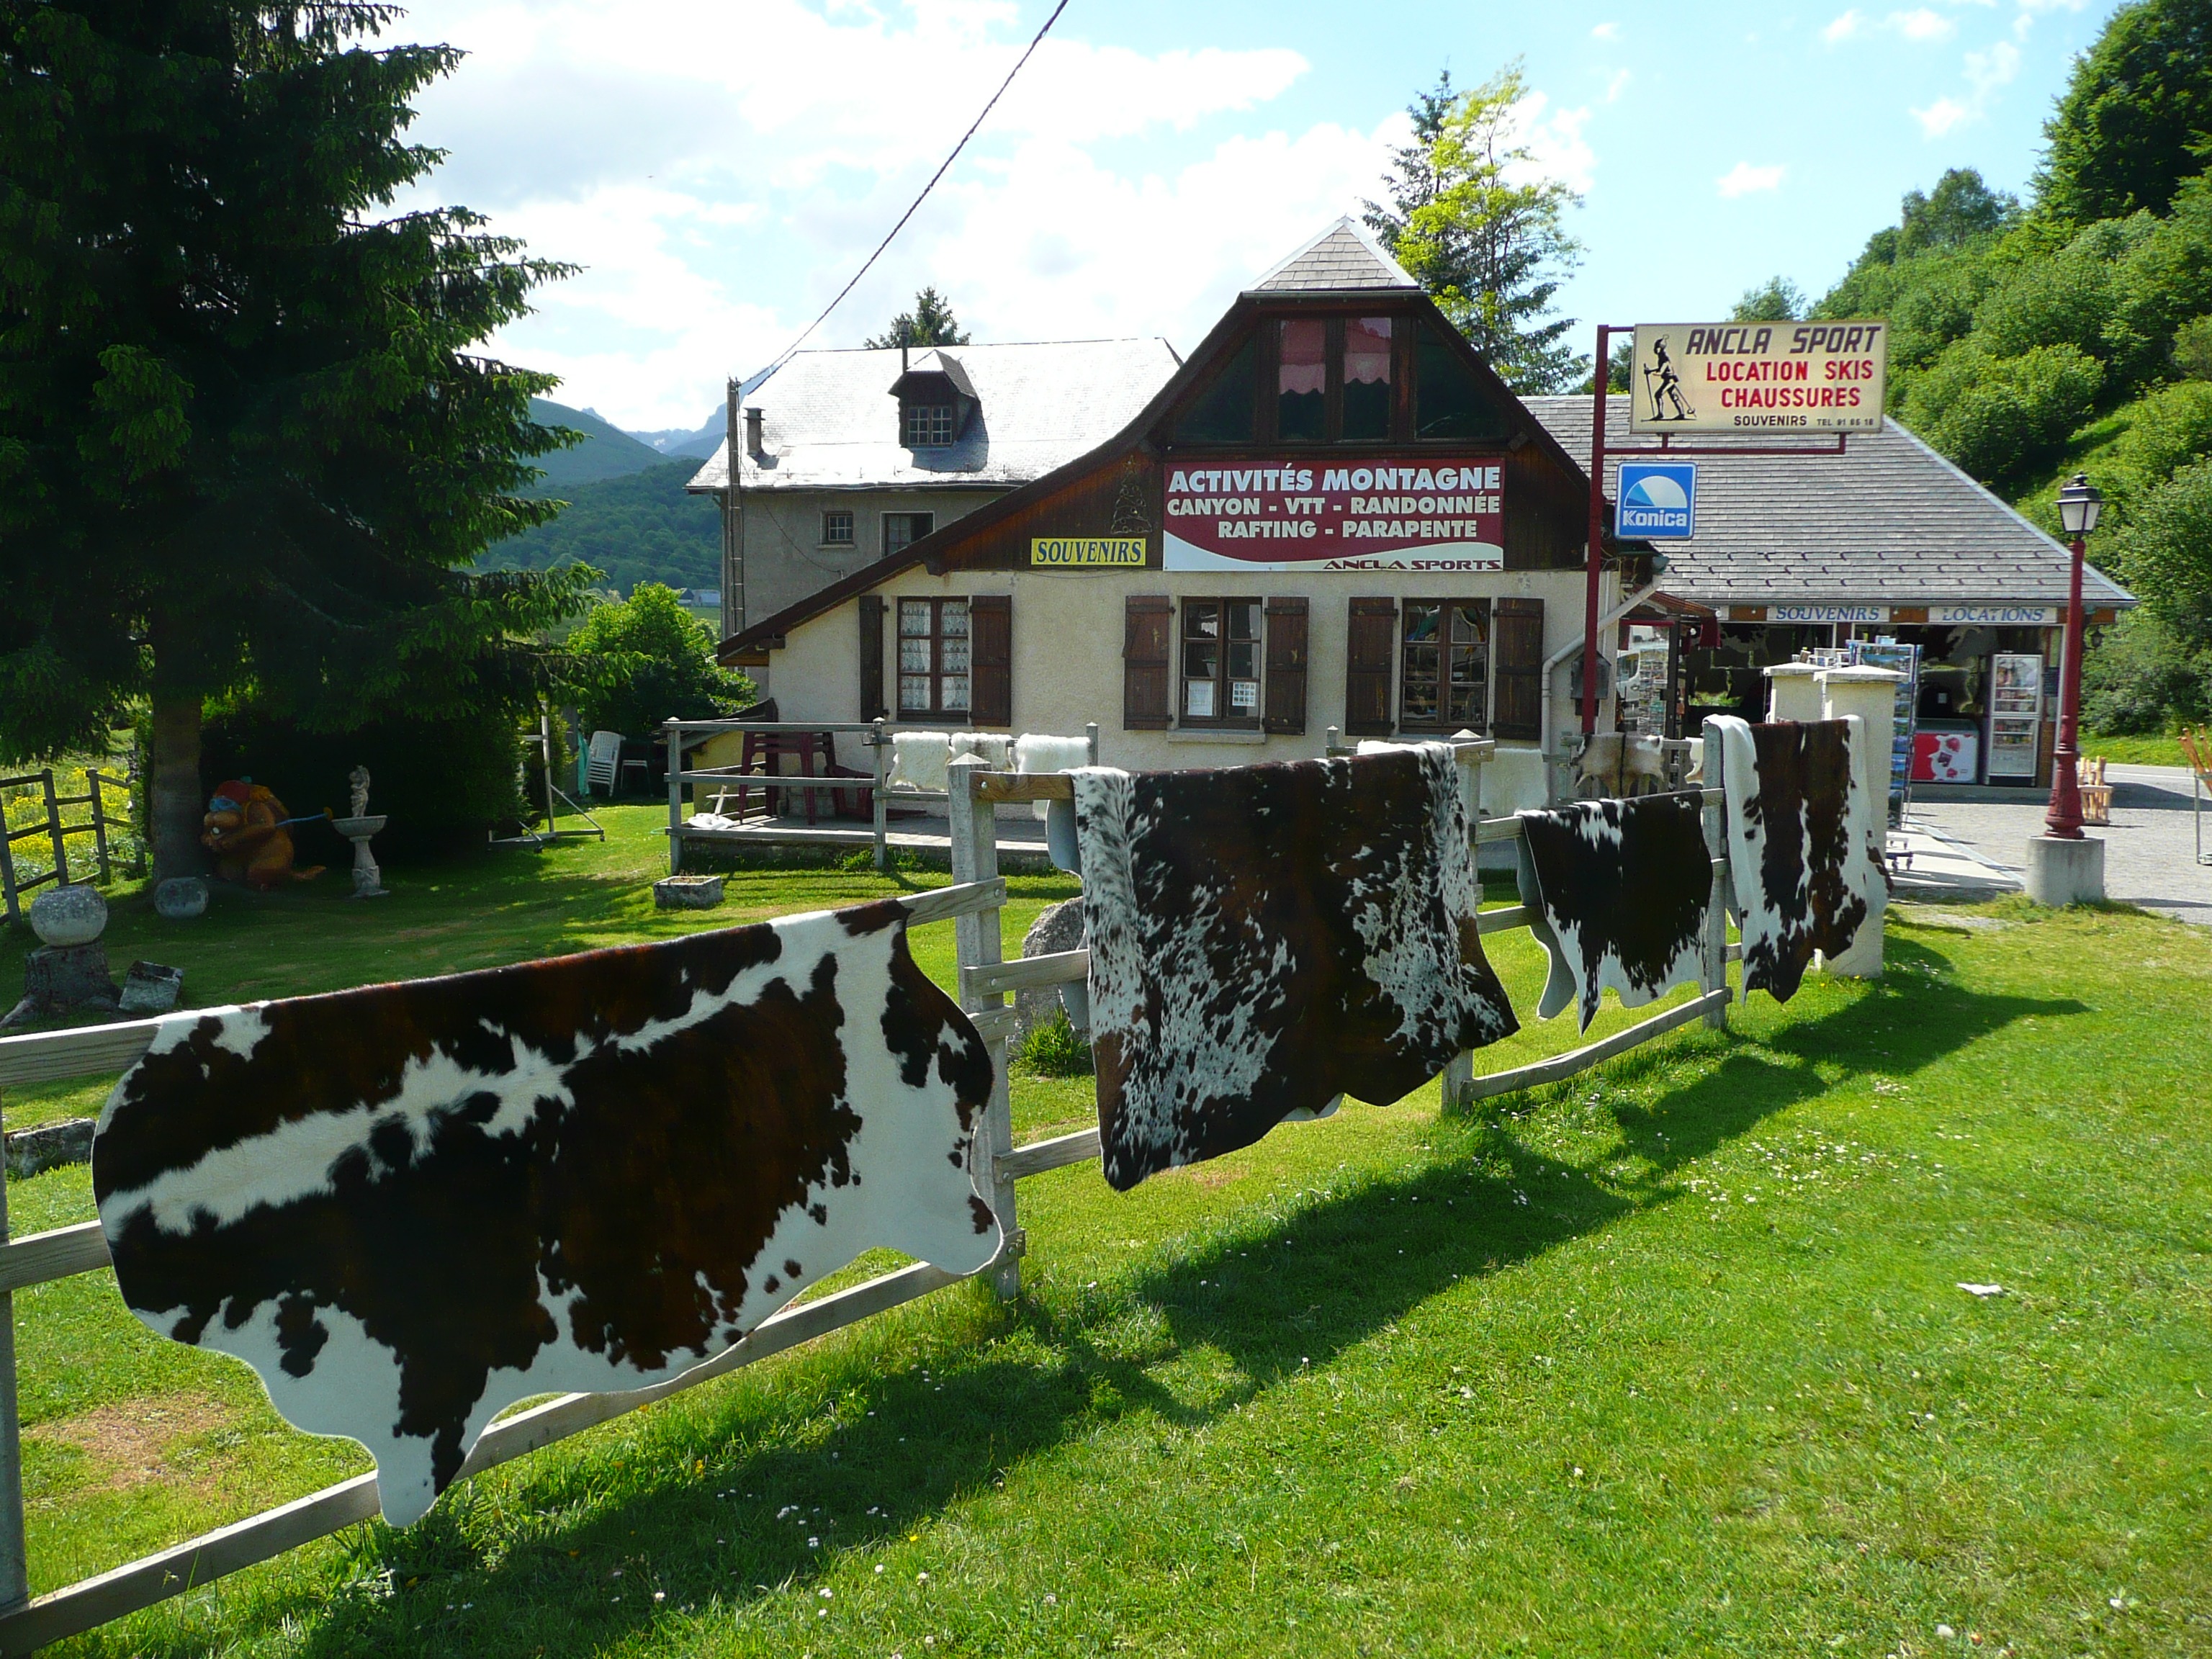
mountain, farm, town, restaurant, village, transport, waterway, chalet, rural area, cow skins